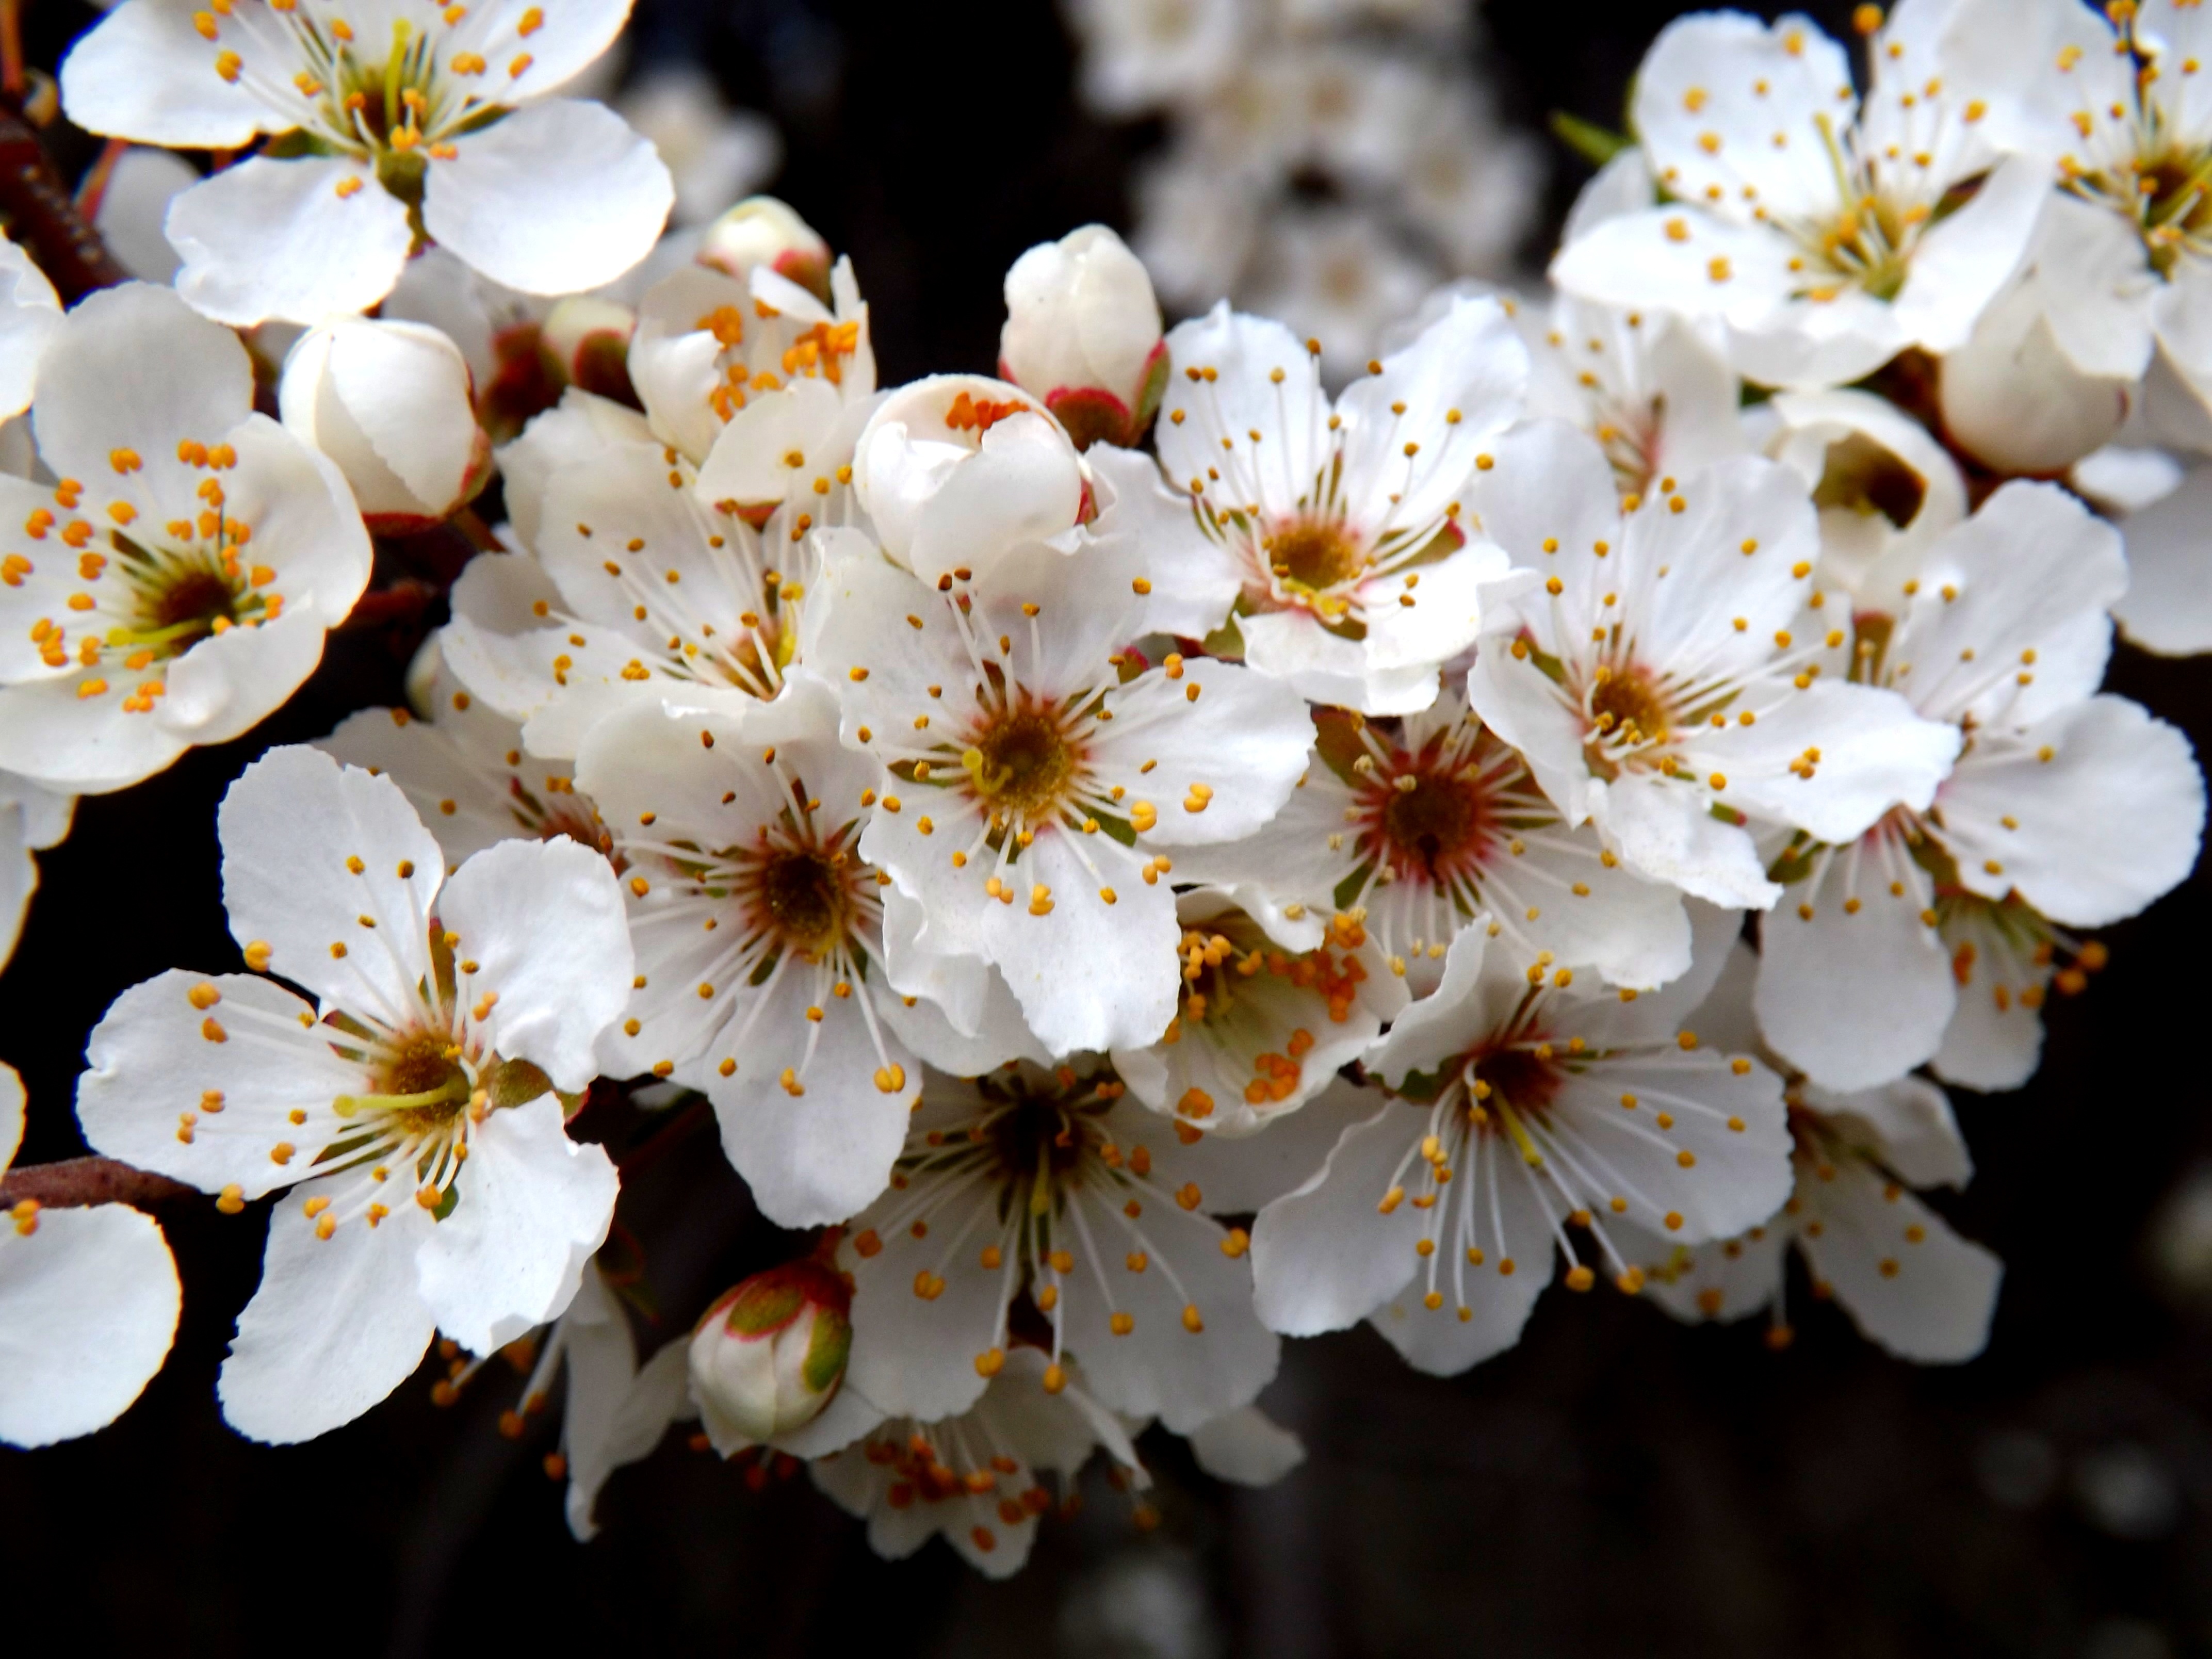
branch, blossom, plant, fruit, flower, petal, food, spring, produce, botany, flora, cherry blossom, close up, macro photography, flowering plant, casey, land plant, white spring